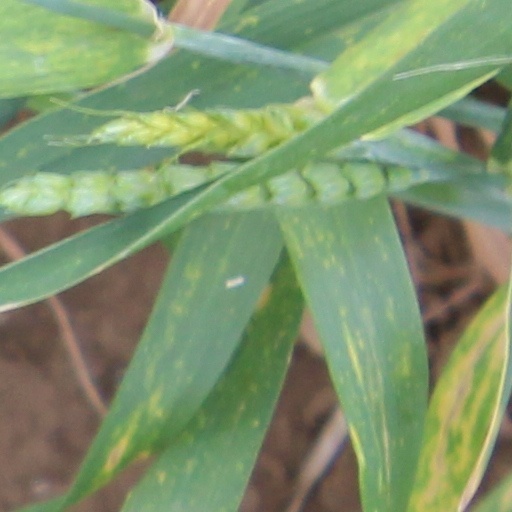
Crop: wheat